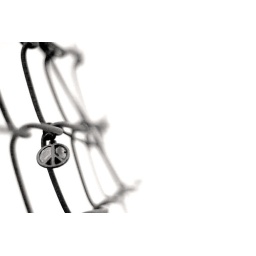
this little guy was hangin in the fence on my way home today